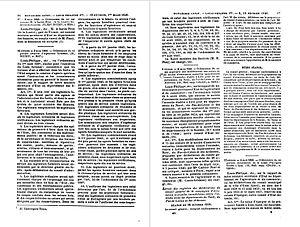
Ordonnance du roi du 2 mars 1840 portant création d'ingénieurs forestiers (IX, DCCXIV, Template:Numéro avec majuscule).
L’ingénieur forestier fait partie des spécialistes des écosystèmes forestiers. Il prévoit les travaux visant à atteindre un aménagement durable des ressources forestières et du territoire.